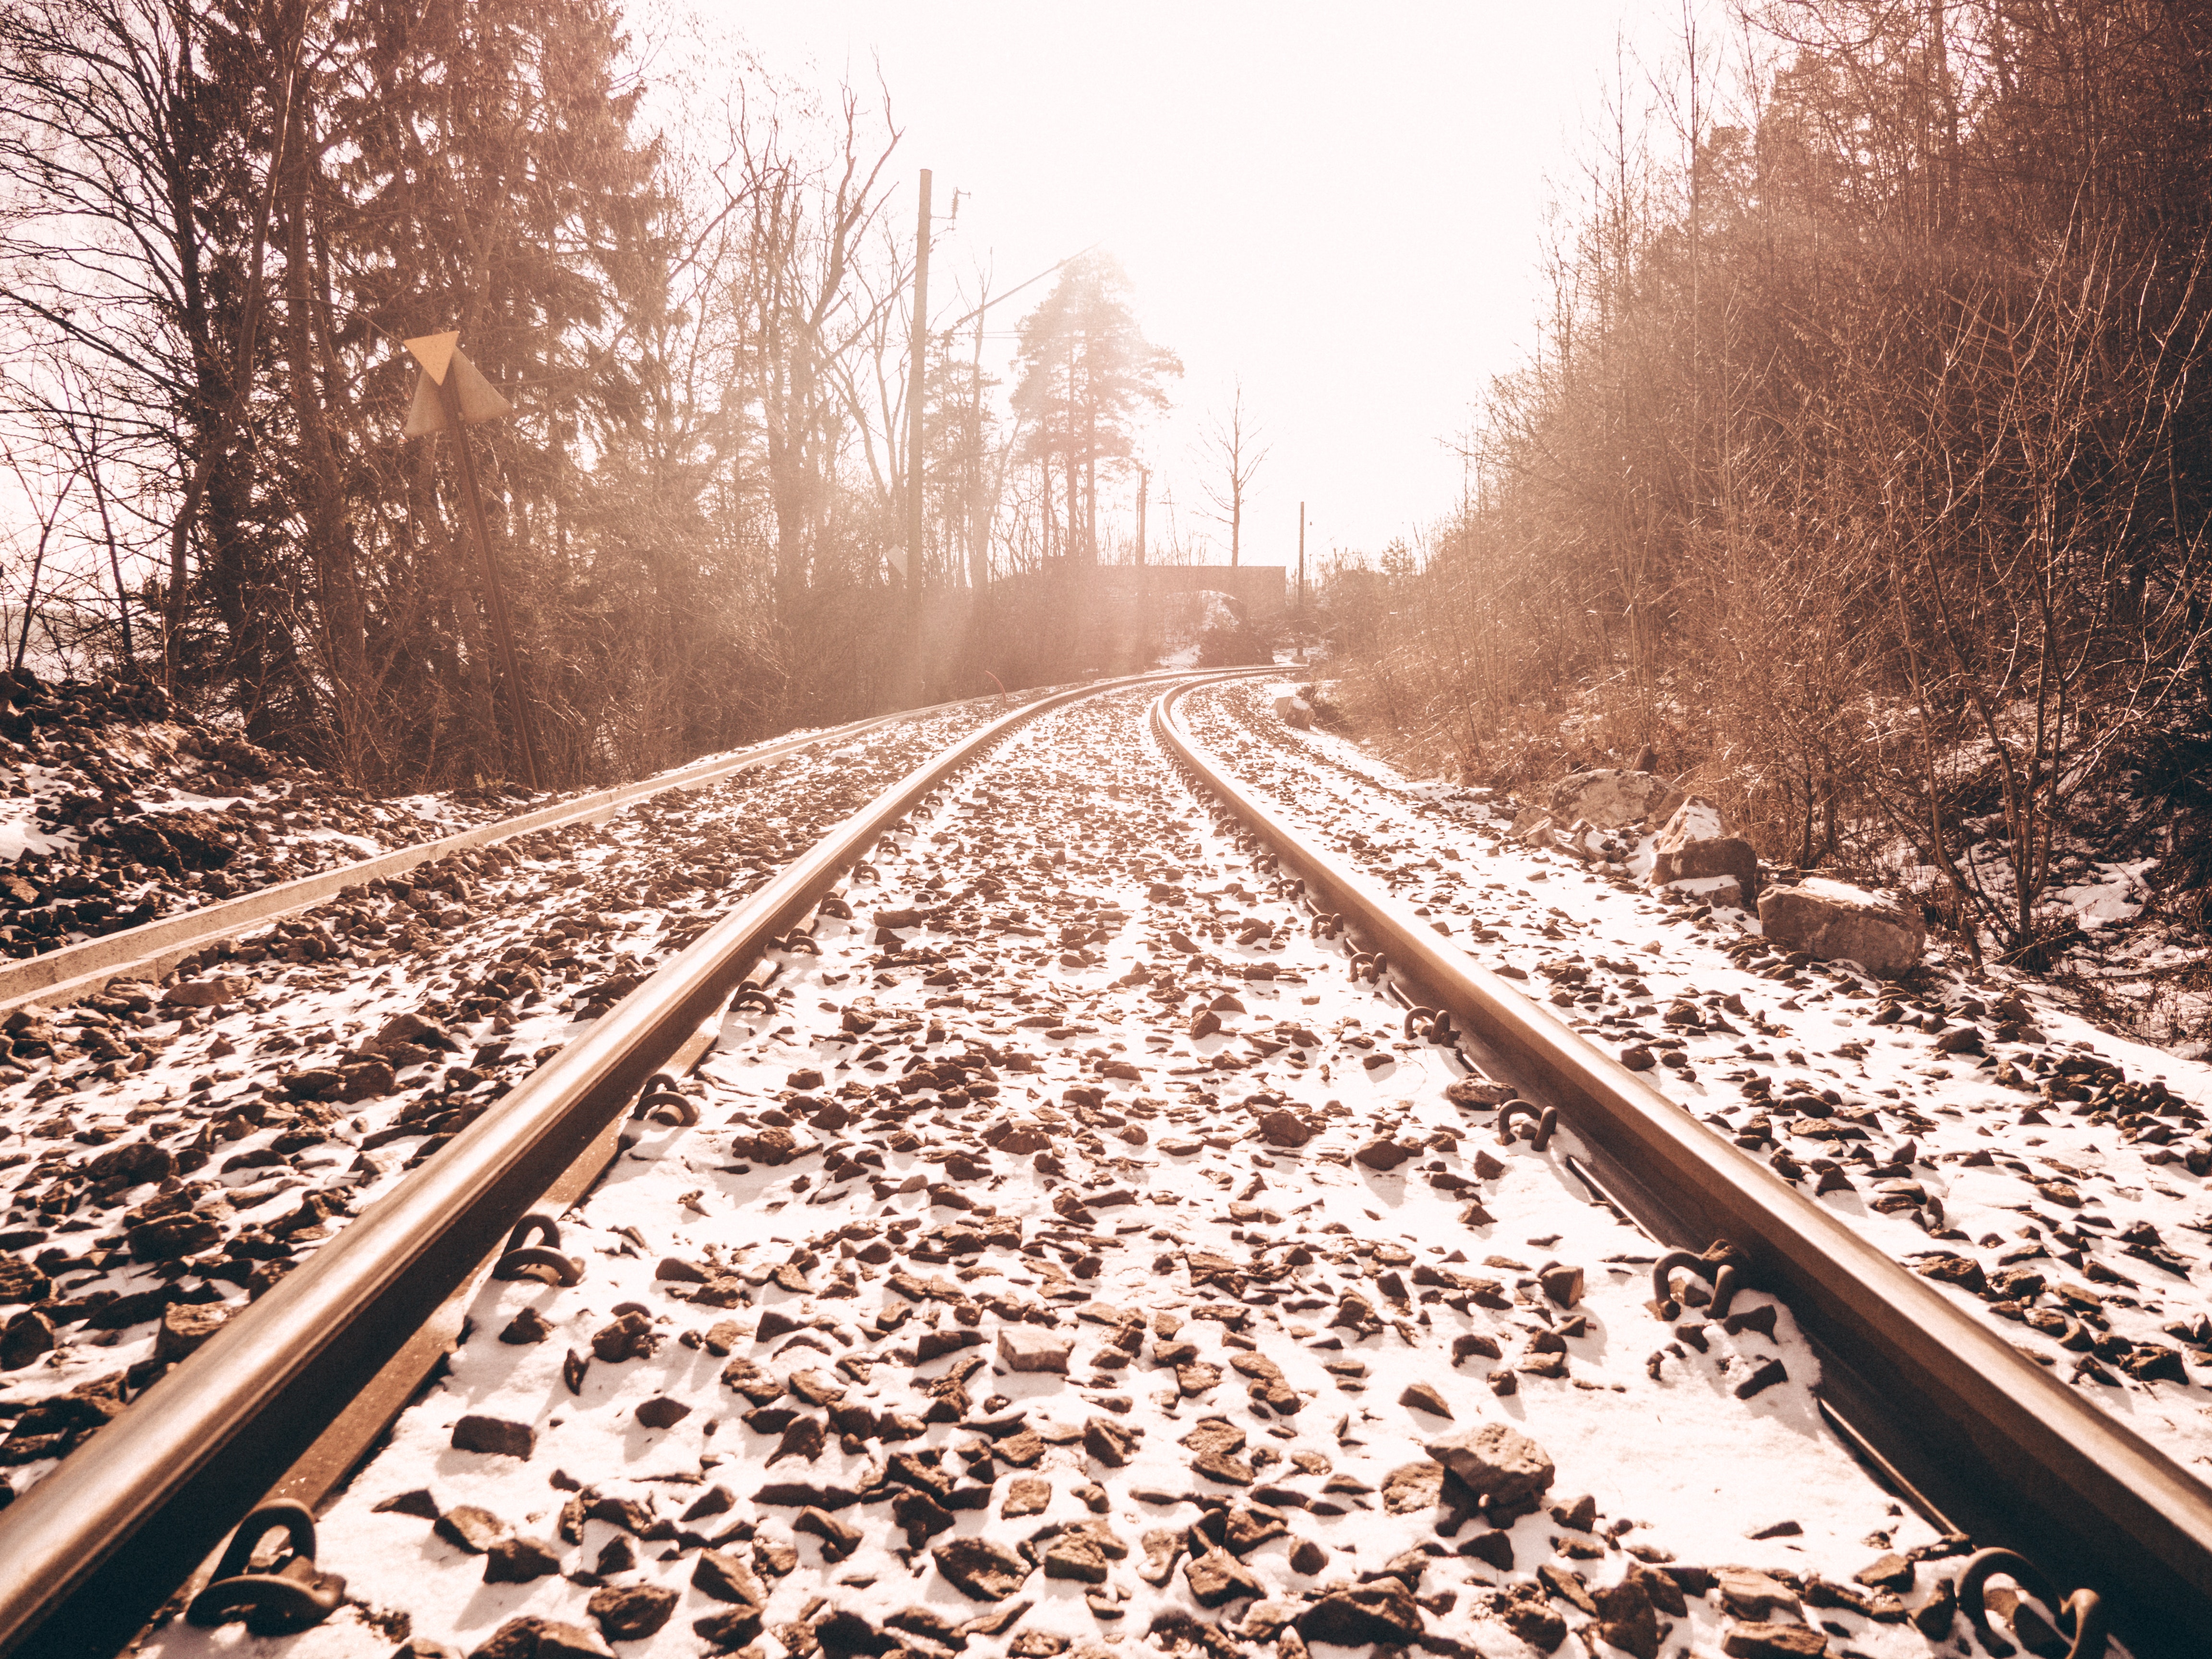
track, transport, tree, sky, thoroughfare, leaf, line, branch, spring, sunlight, railway, plant, photography, parallel, nonbuilding structure, wood, winter, road, forest, vehicle, Colorfulness, metal